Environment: real
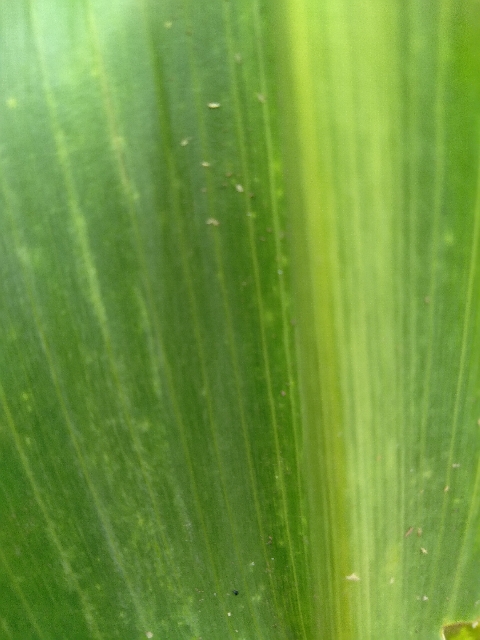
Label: lethal_necrosis